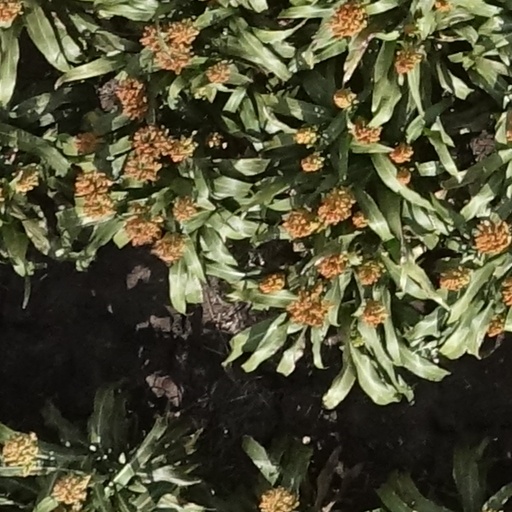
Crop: sorghum